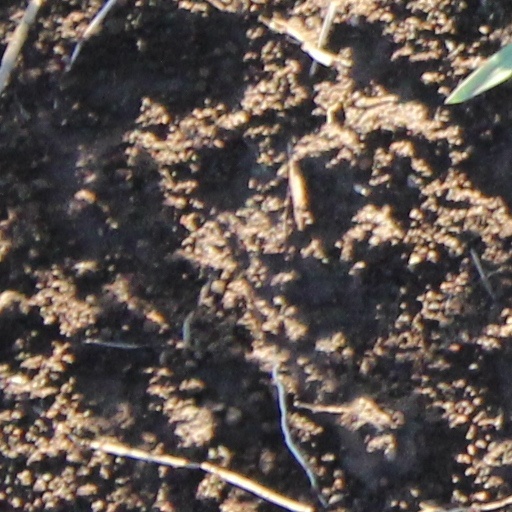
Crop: wheat